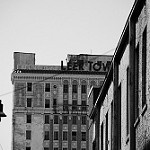
Label: B & W